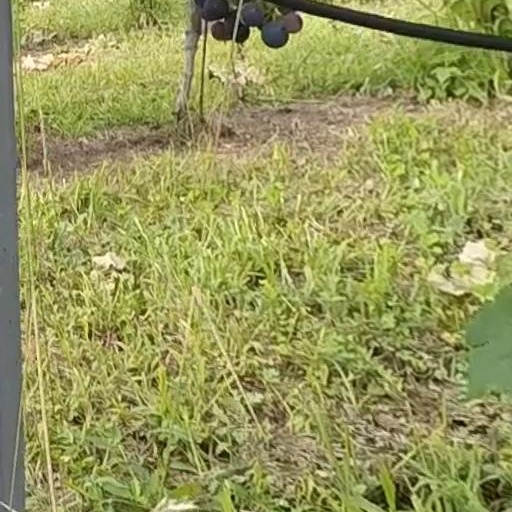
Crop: grape